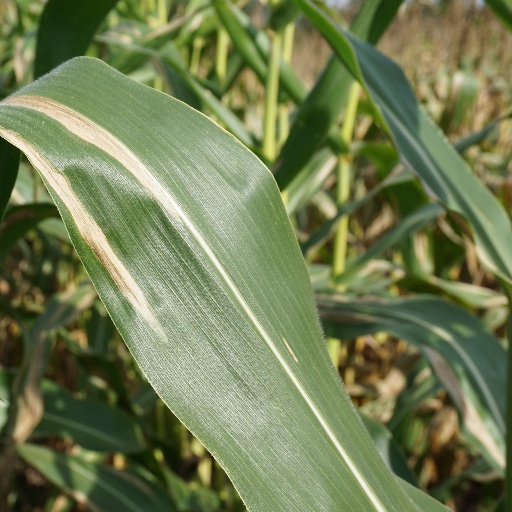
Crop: maize; corn